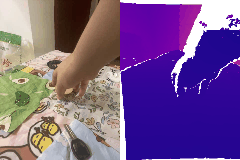
Label: peach